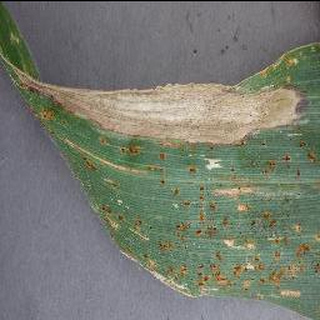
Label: corn_cercospora_leaf_spot